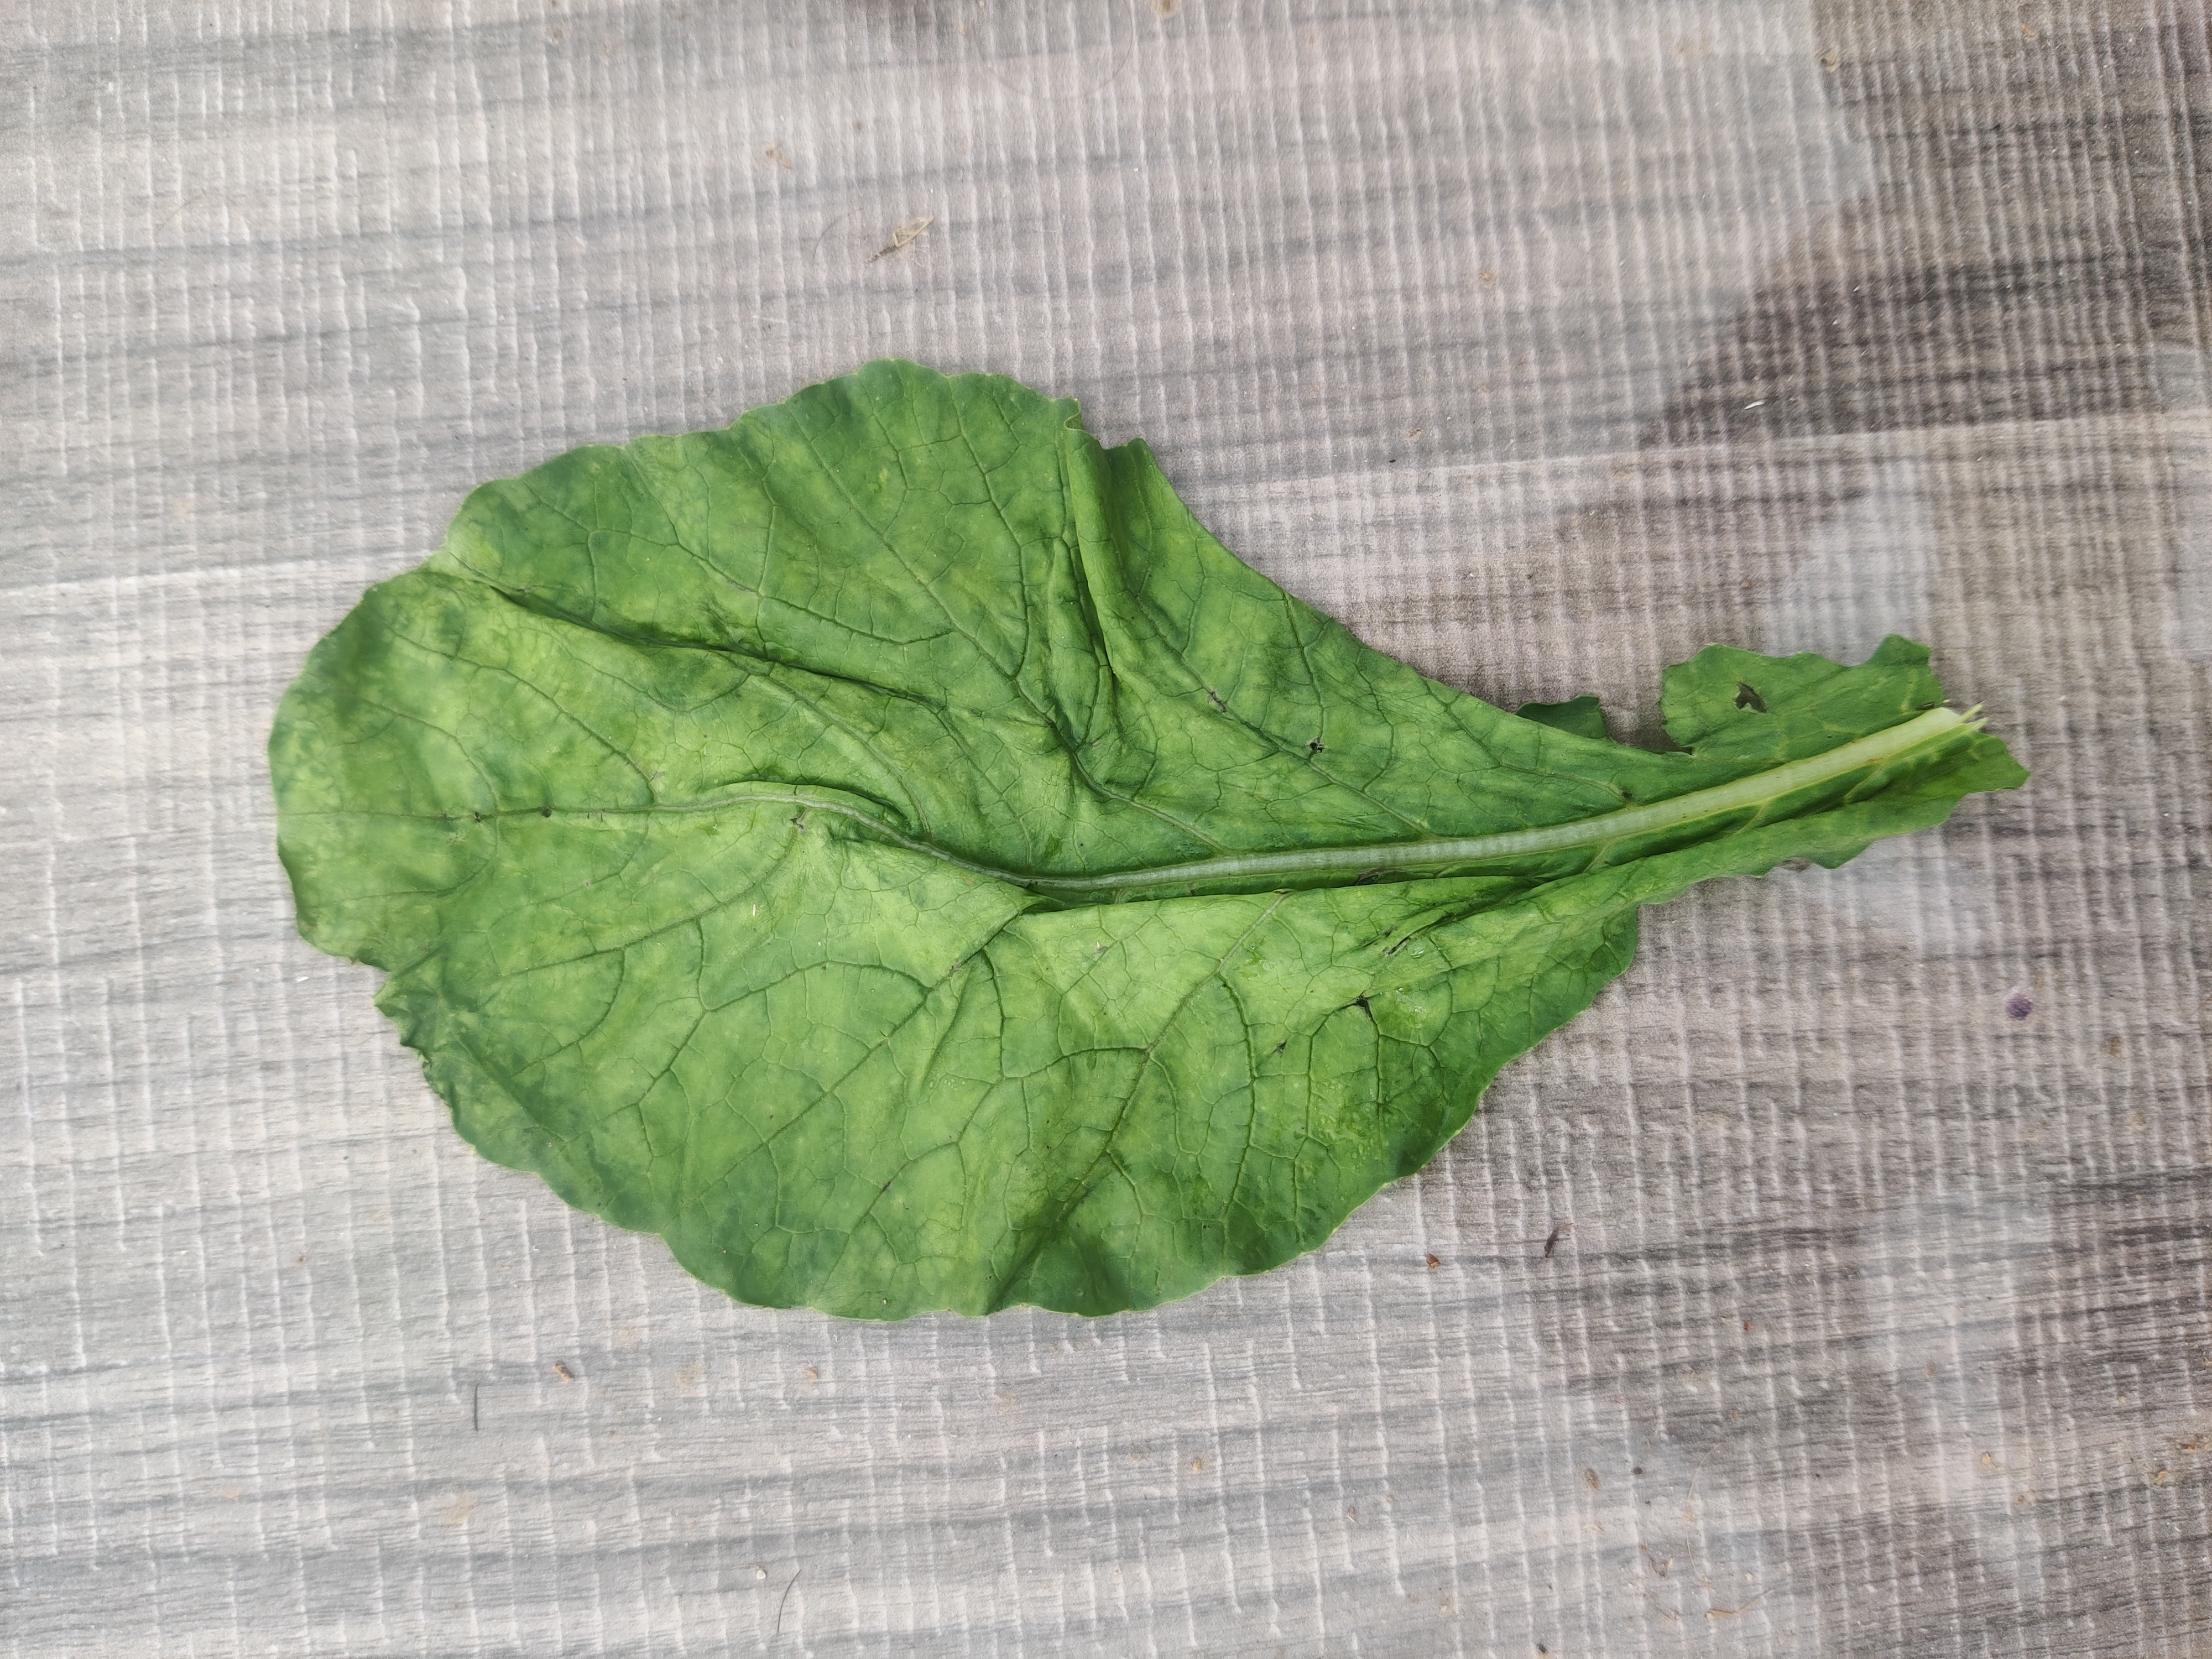
Plant: Raddish